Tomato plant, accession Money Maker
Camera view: horizontal (90 deg, fisheye); turntable rotation: 210 degrees
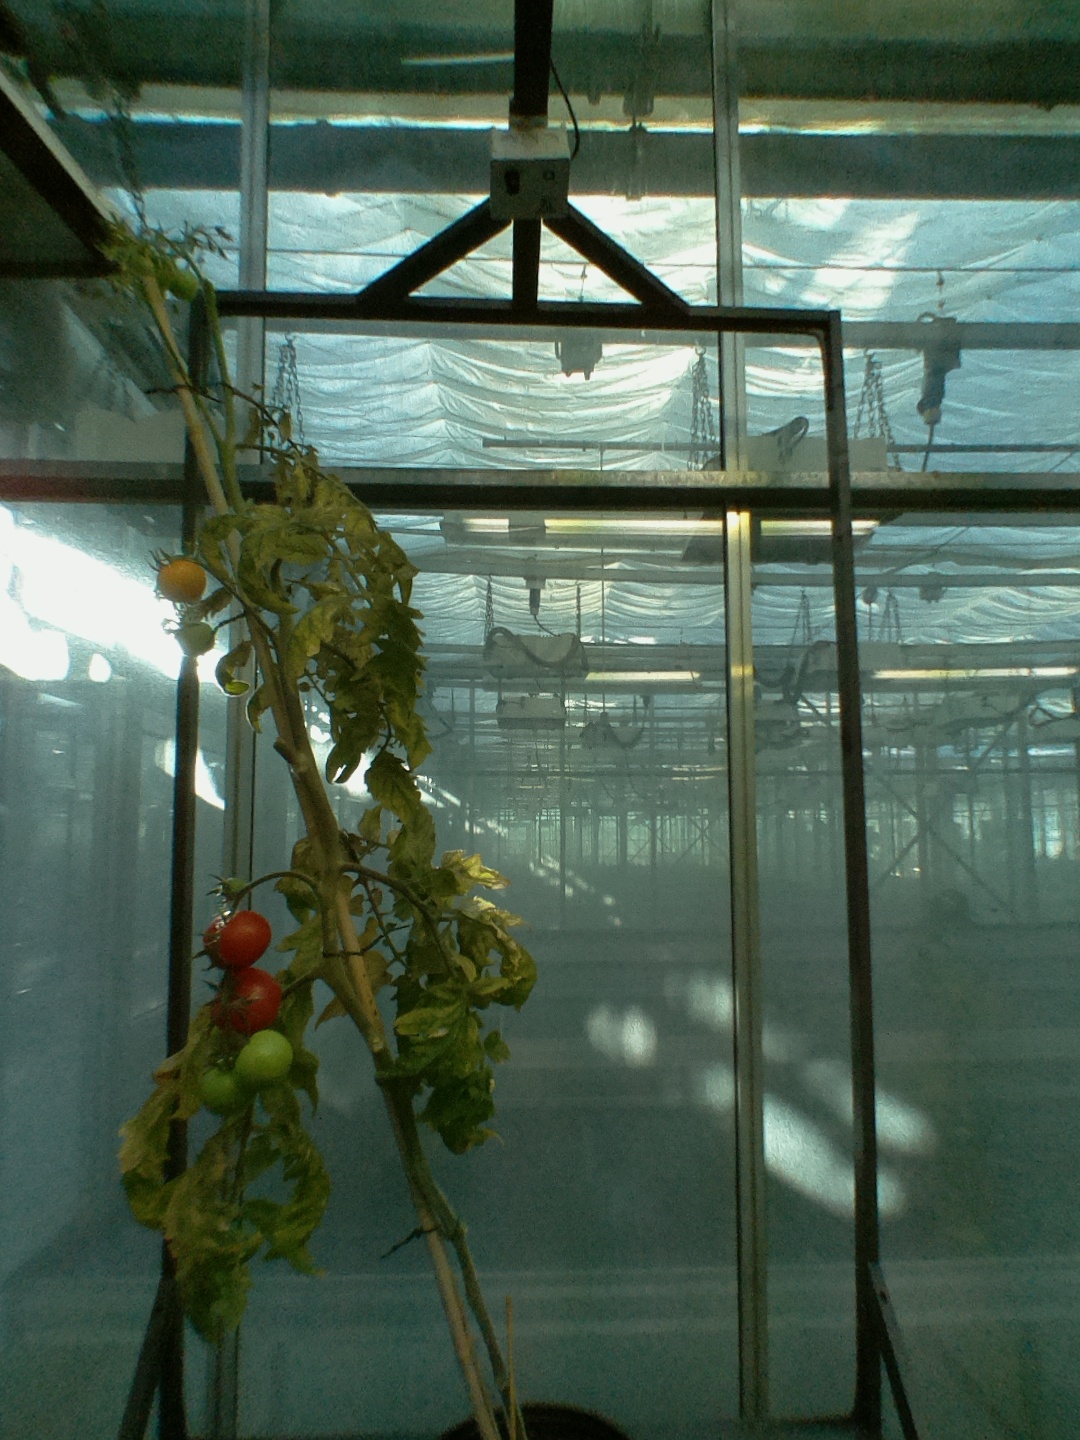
BBCH growth stage 84: 40%-50% of fruits show typical fully ripe color